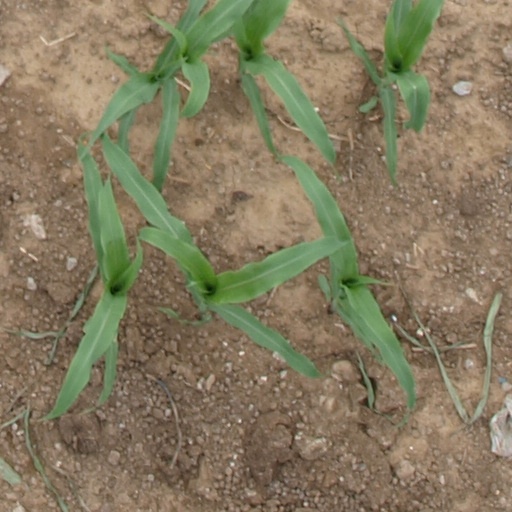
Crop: maize; corn